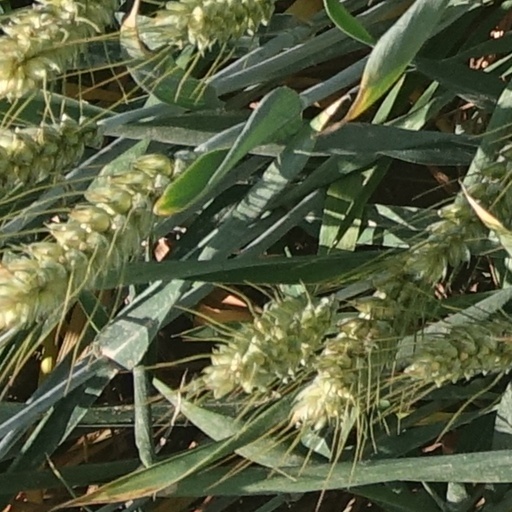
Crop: wheat